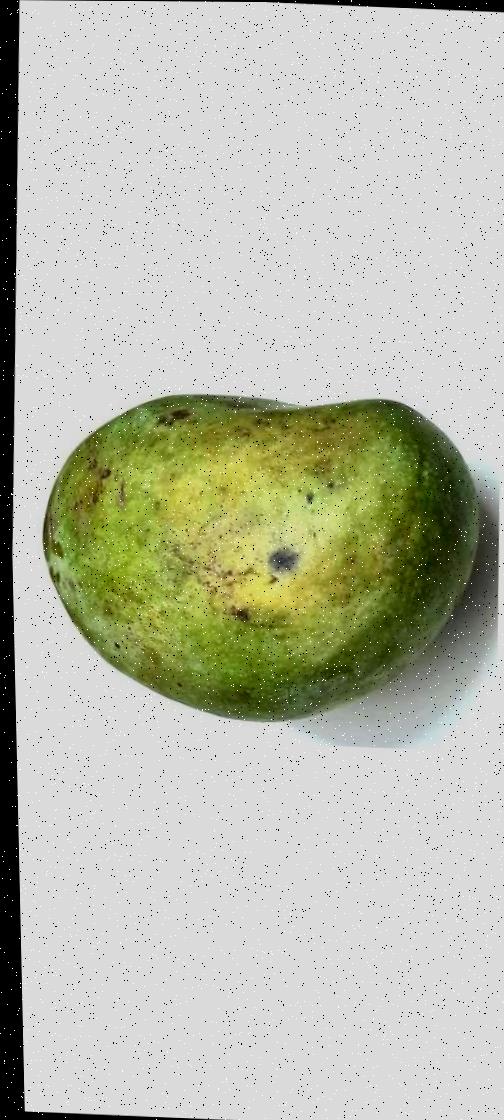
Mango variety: Fazli Classic